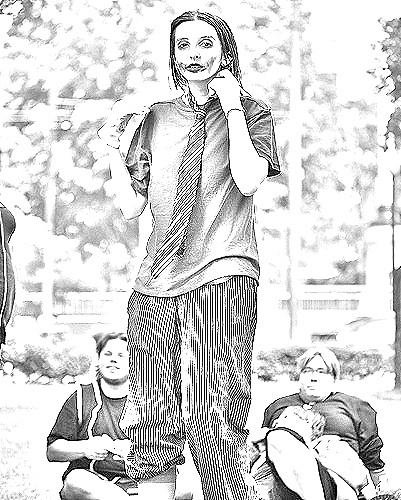
Portrait style: Sketch Portrait